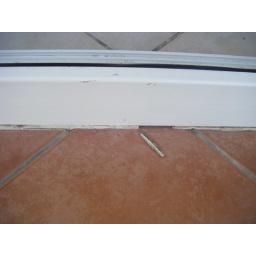
Gap under bottom balcony patio door